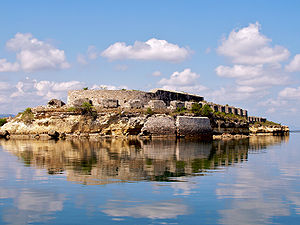
Fort-Liberté
Fort Dauphin (også kaldet Fort Saint Joseph set fra nord
Fort-Liberé er det administrative centrum i den haitianske Nord-Estprovins. Det er også hovedbyen i arrondissementet af samme navn.